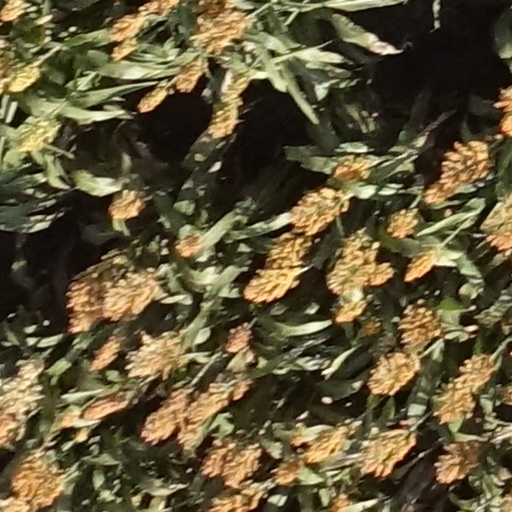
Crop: sorghum